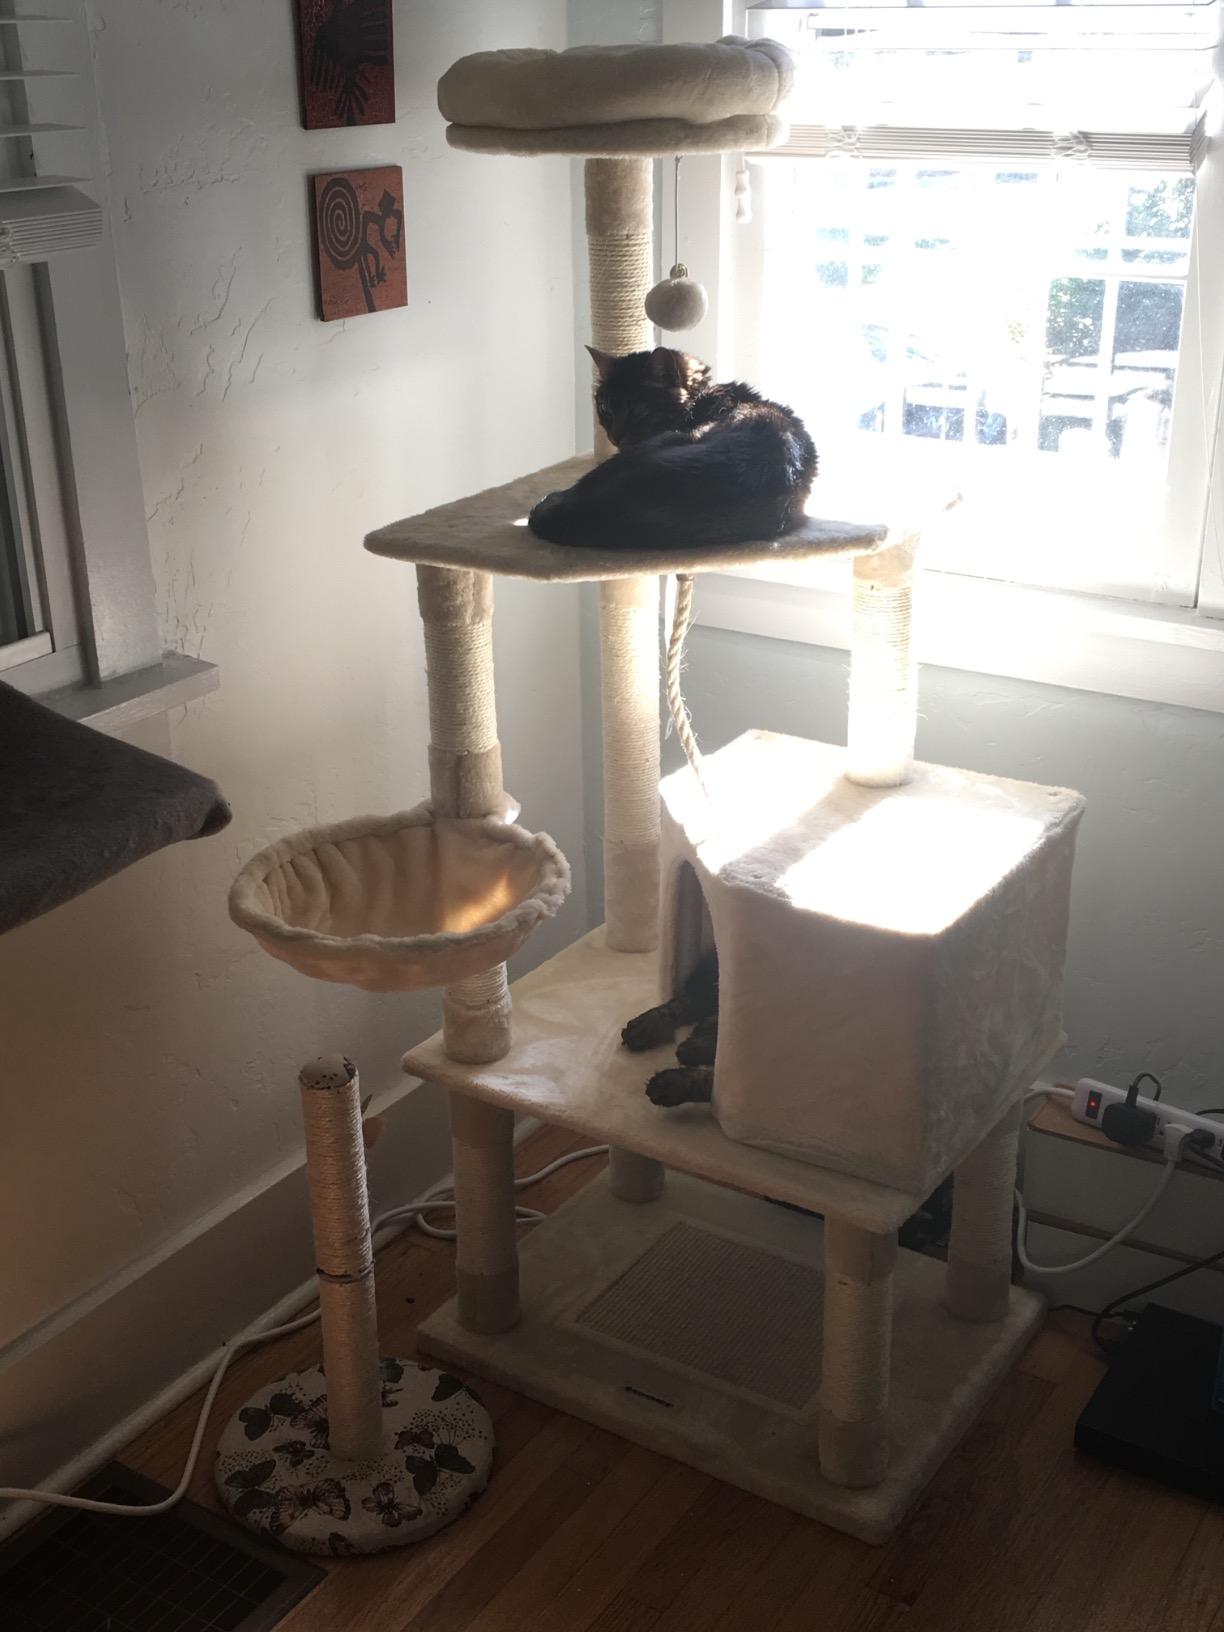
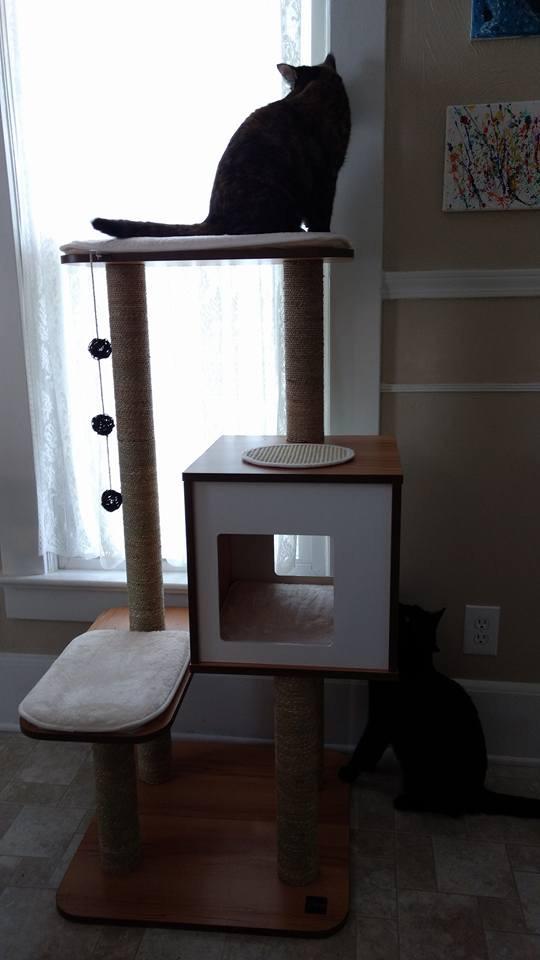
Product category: items_cat tree
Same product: no